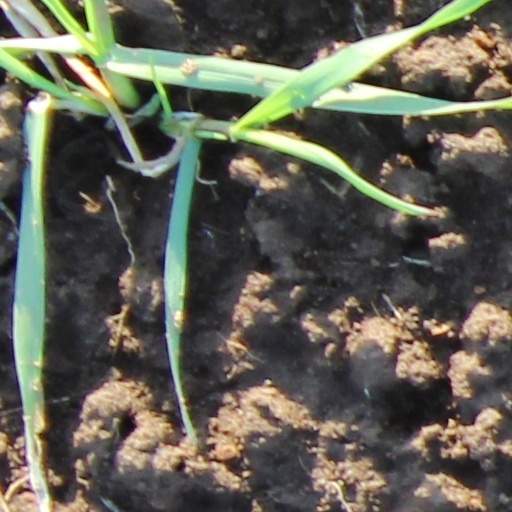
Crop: wheat